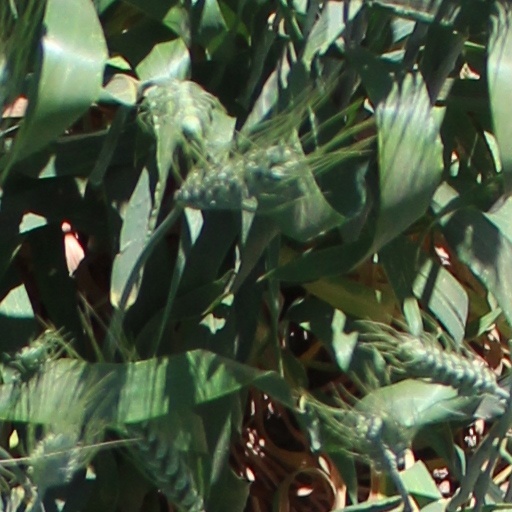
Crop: wheat